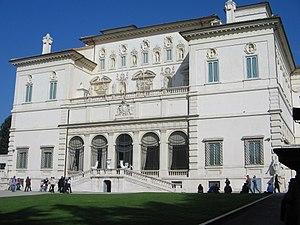
Scipione Caffarelli-Borghese est un cardinal italien du XVIIᵉ siècle. Sa mère était la sœur du pape Paul V et il était parent du cardinal Giambattista Leni.